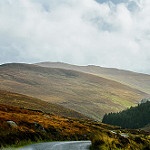
Label: mountain